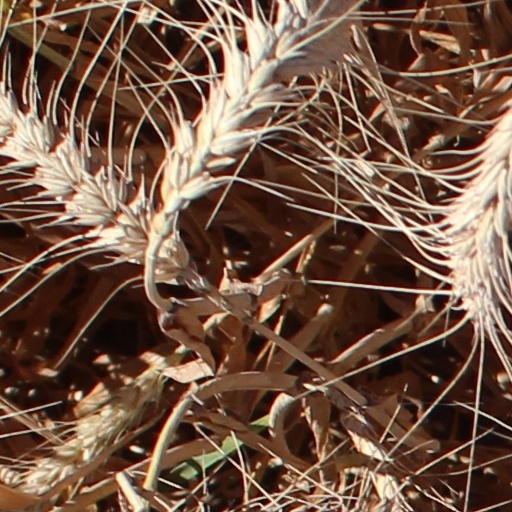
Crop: wheat